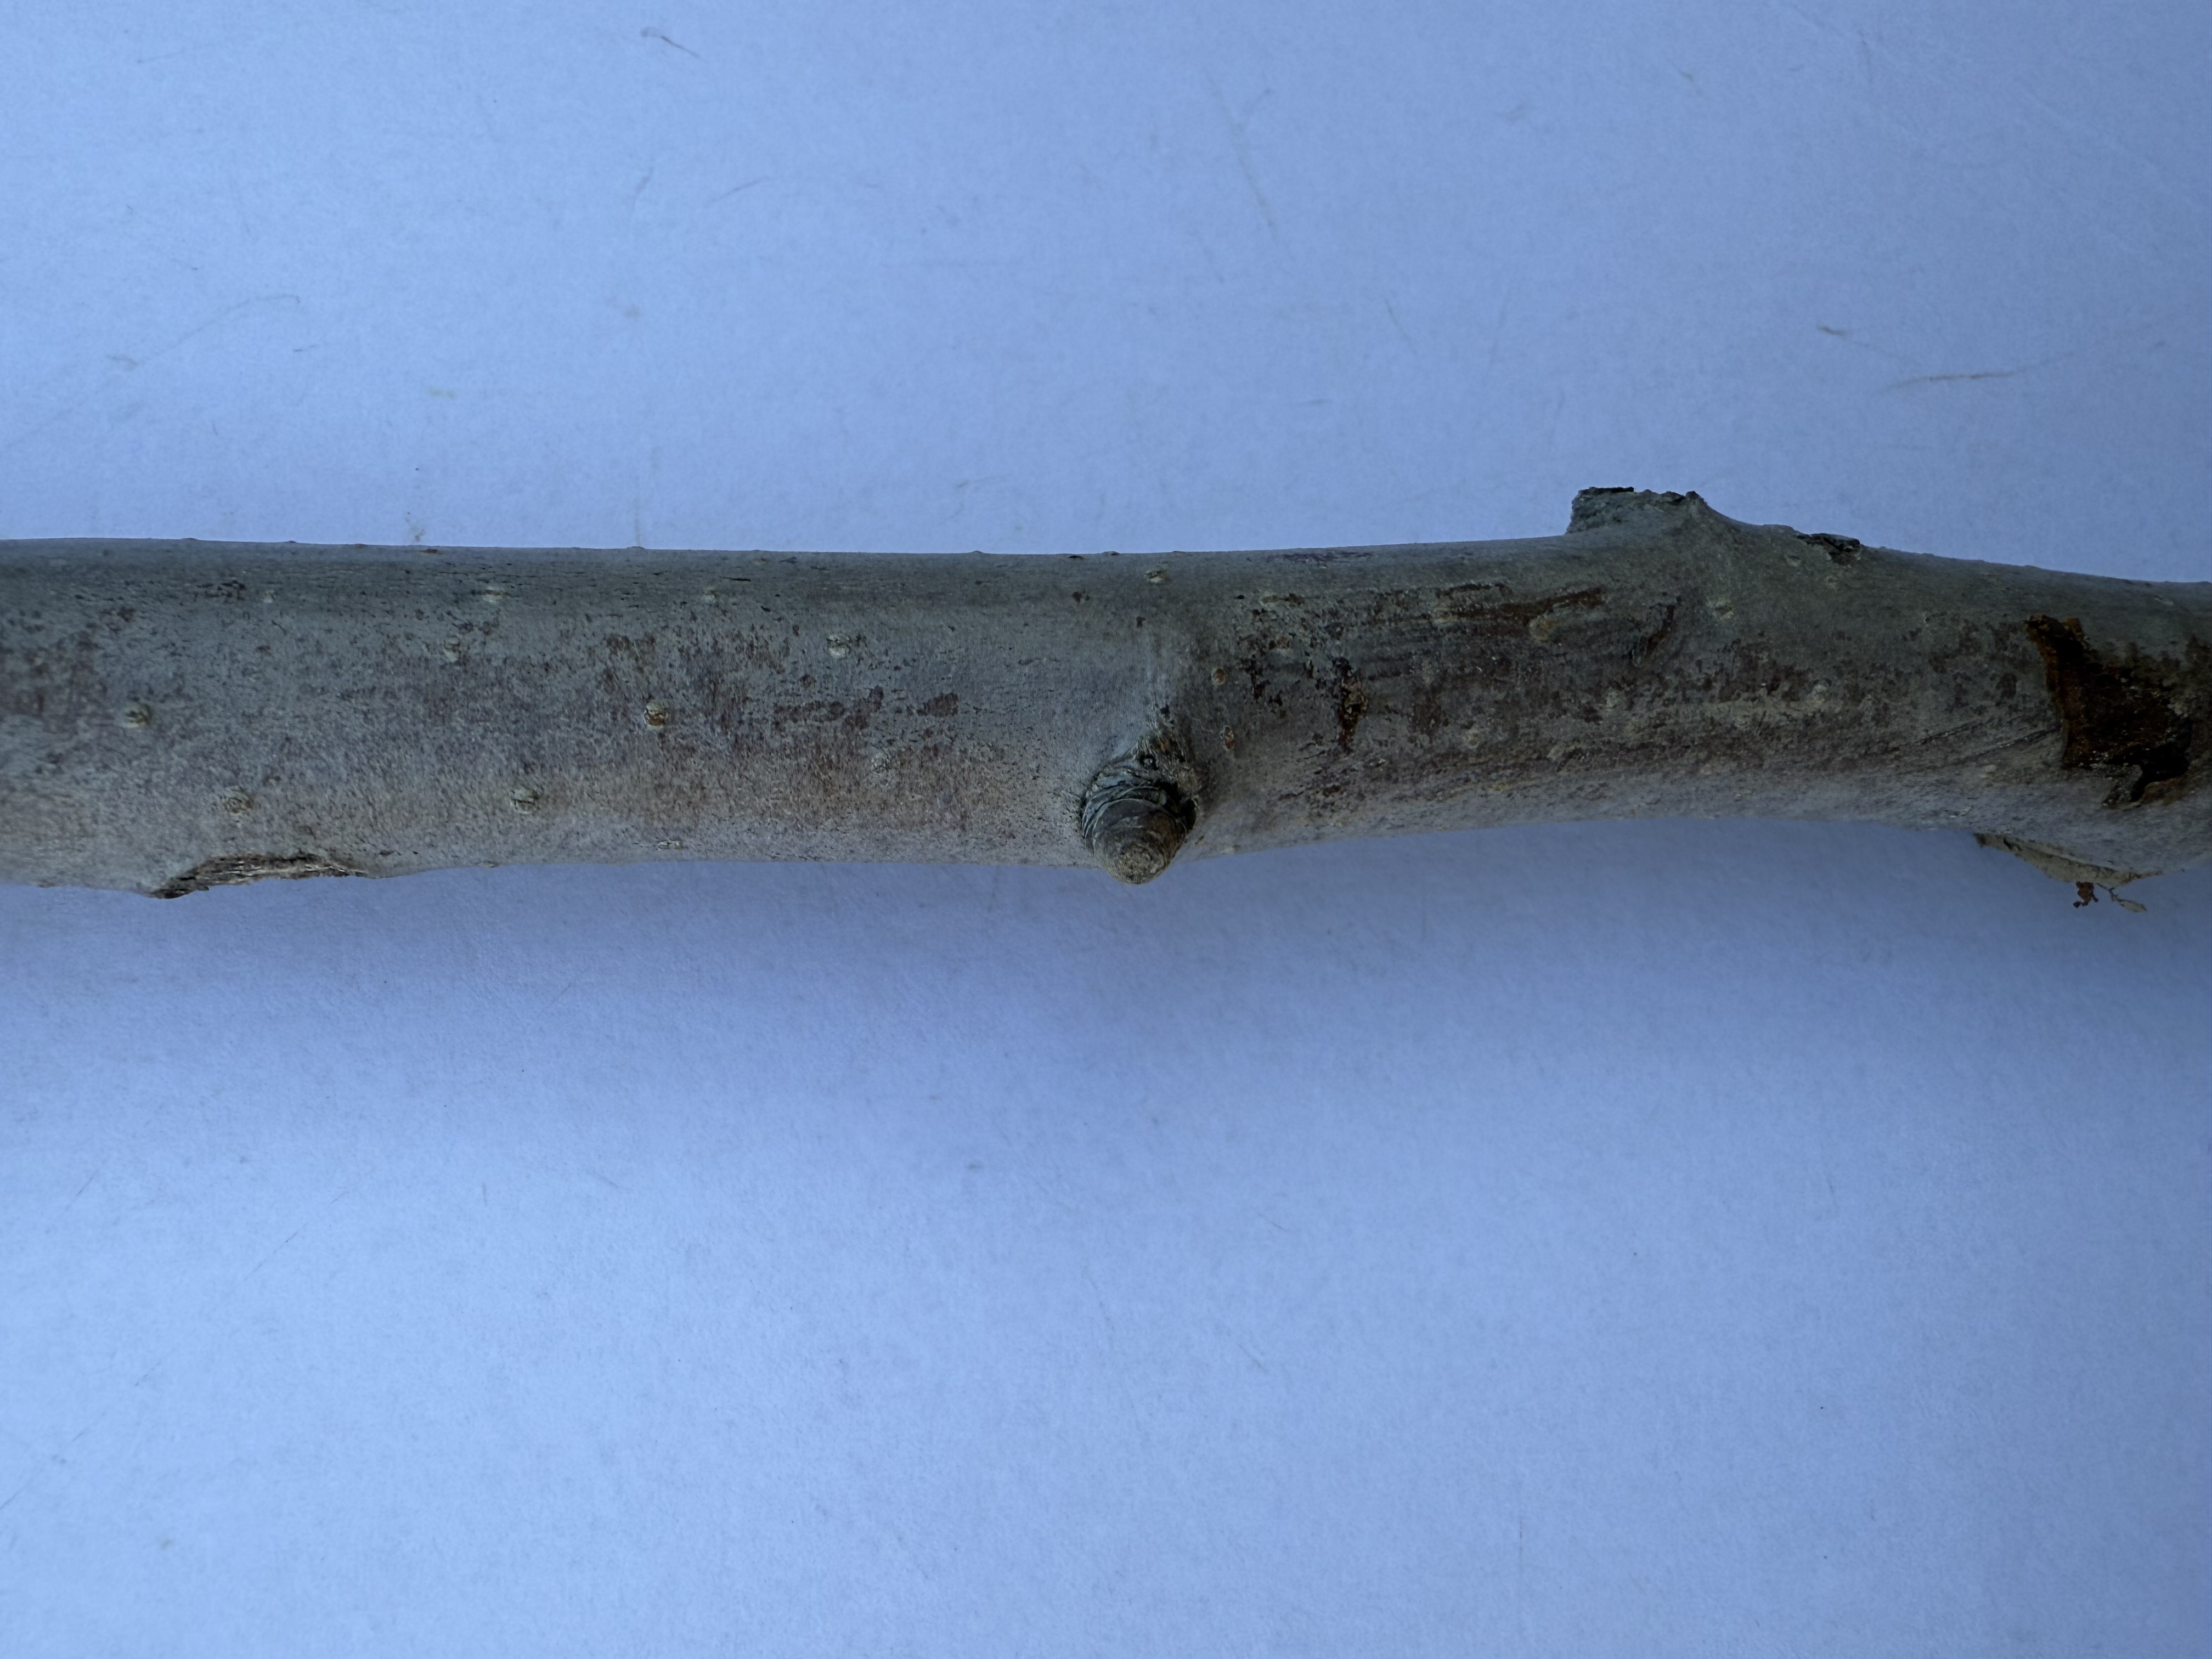
Variety: Margarita Marilla Pear